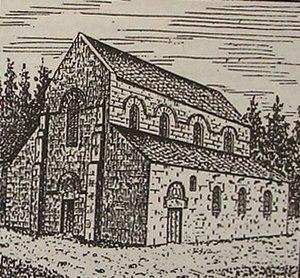
État ancien de la chapelle.
La ferme de Saint-Rémy-l'Abbaye ou prieuré de Ronquerolles est un ancien prieuré catholique commencée au XIIᵉ siècle et terminée dans le courant du XVᵉ siècle de style roman située à Agnetz, proche du hameau de Ronquerolles, village au centre du département de l'Oise, en région Hauts-de-France en France. Sur cet édifice, l'ensemble constitué de la chapelle et du portail fait l’objet d’un classement au titre des monuments historiques depuis le 18 avril 1966.